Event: Nepal Earthquake
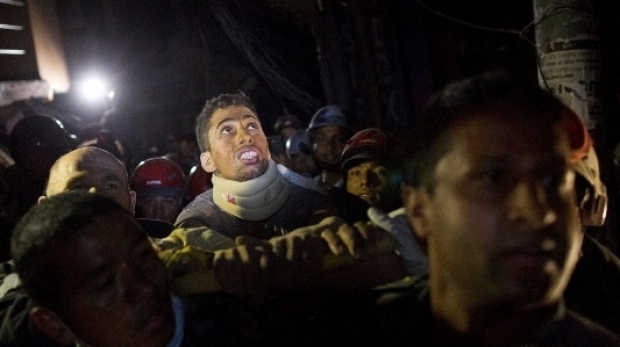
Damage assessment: no_damage